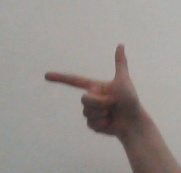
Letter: yaa